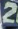
Number: 2